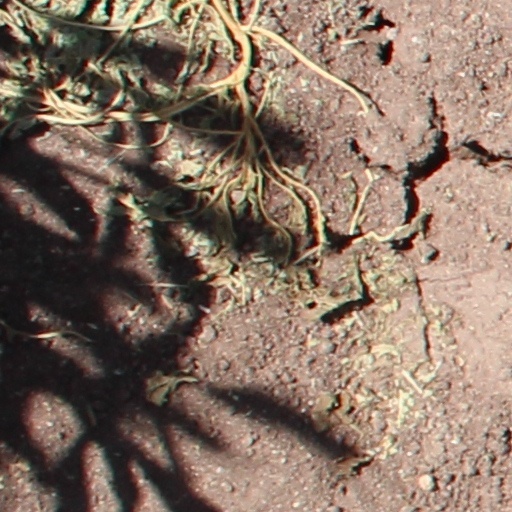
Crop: wheat